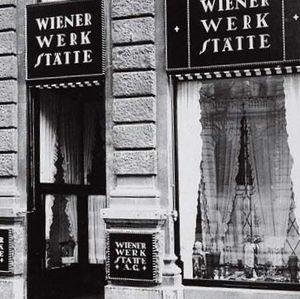
Créée en 1903, la Wiener Werkstätte est une association d'artistes et d'artisans dont le but fut de produire en toute indépendance des objets décoratifs, des bâtiments, du textile. Issu de la Sécession viennoise, cet atelier réunissait des architectes, des artistes et des designers, dont l’engagement premier consistait à mettre l’esthétique de la modernité à la portée de chacun, en conciliant l’artisanat et les arts majeurs. L’une des œuvres les plus représentatives de la Wiener Werkstätte est le palais Stoclet, à Bruxelles. Devenu une véritable entreprise avec des ramifications internationales, elle disparaît en 1932.